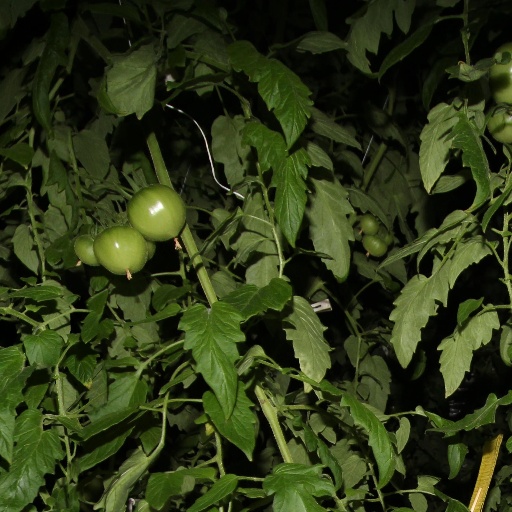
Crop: tomato